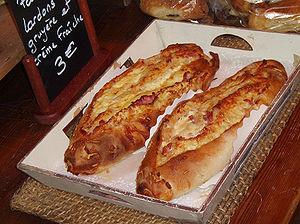
La fougasse, ou fougace, est un pain provençal à croûte molle, à mie épaisse et moelleuse, réalisé à partir de farine blanche ou bise, de levure de boulanger et d'huile d'olive, pouvant être légèrement sucré ou agrémenté d'oignons, d'olives noires, d'anchois et de lardons. Il existe aussi la fougasse au sucre dans les Alpes du Sud ou à Aigues-Mortes.